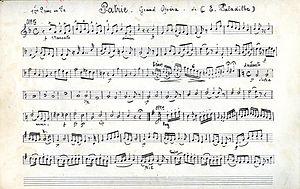
1ère page de la transcription pour cobla (tible en fa) de Patrie d'Émile Paladilhe
Le musée des Instruments de Céret ou MúSIC est un musée d'instruments de musique situé à Céret.
Émile Paladilhe, né le 3 juin 1844 à Montpellier et mort le 6 janvier 1926 à Rouen, est un compositeur français.